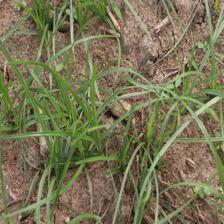
Label: Grass